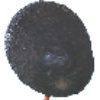
Label: avocado